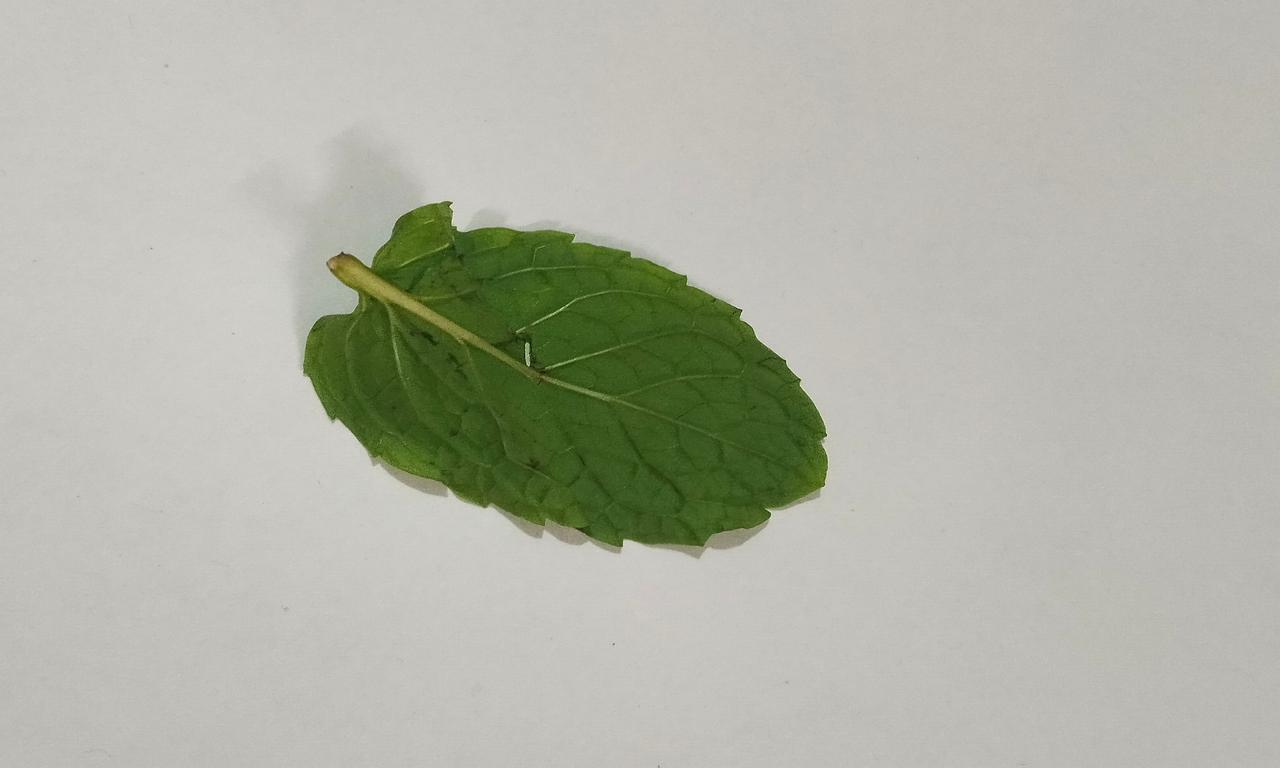
Label: Fresh